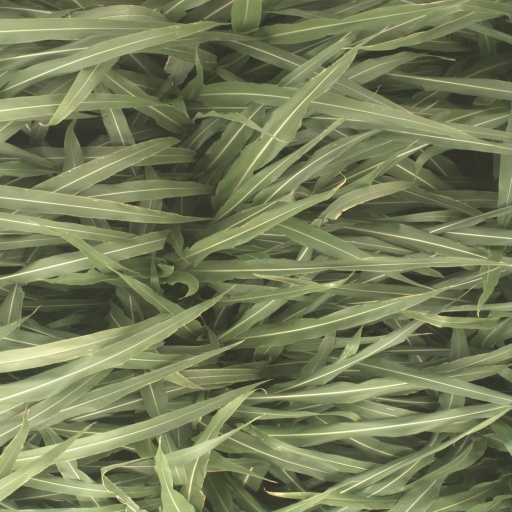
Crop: sorghum